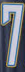
Number: 7